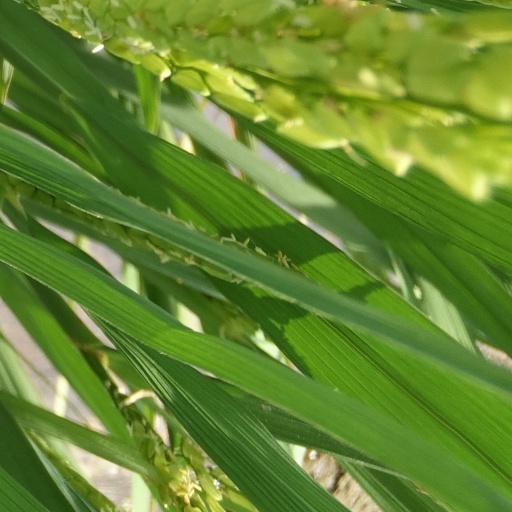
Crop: rice